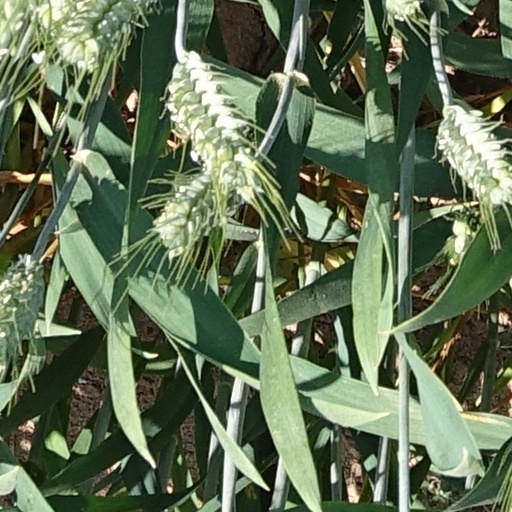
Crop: wheat